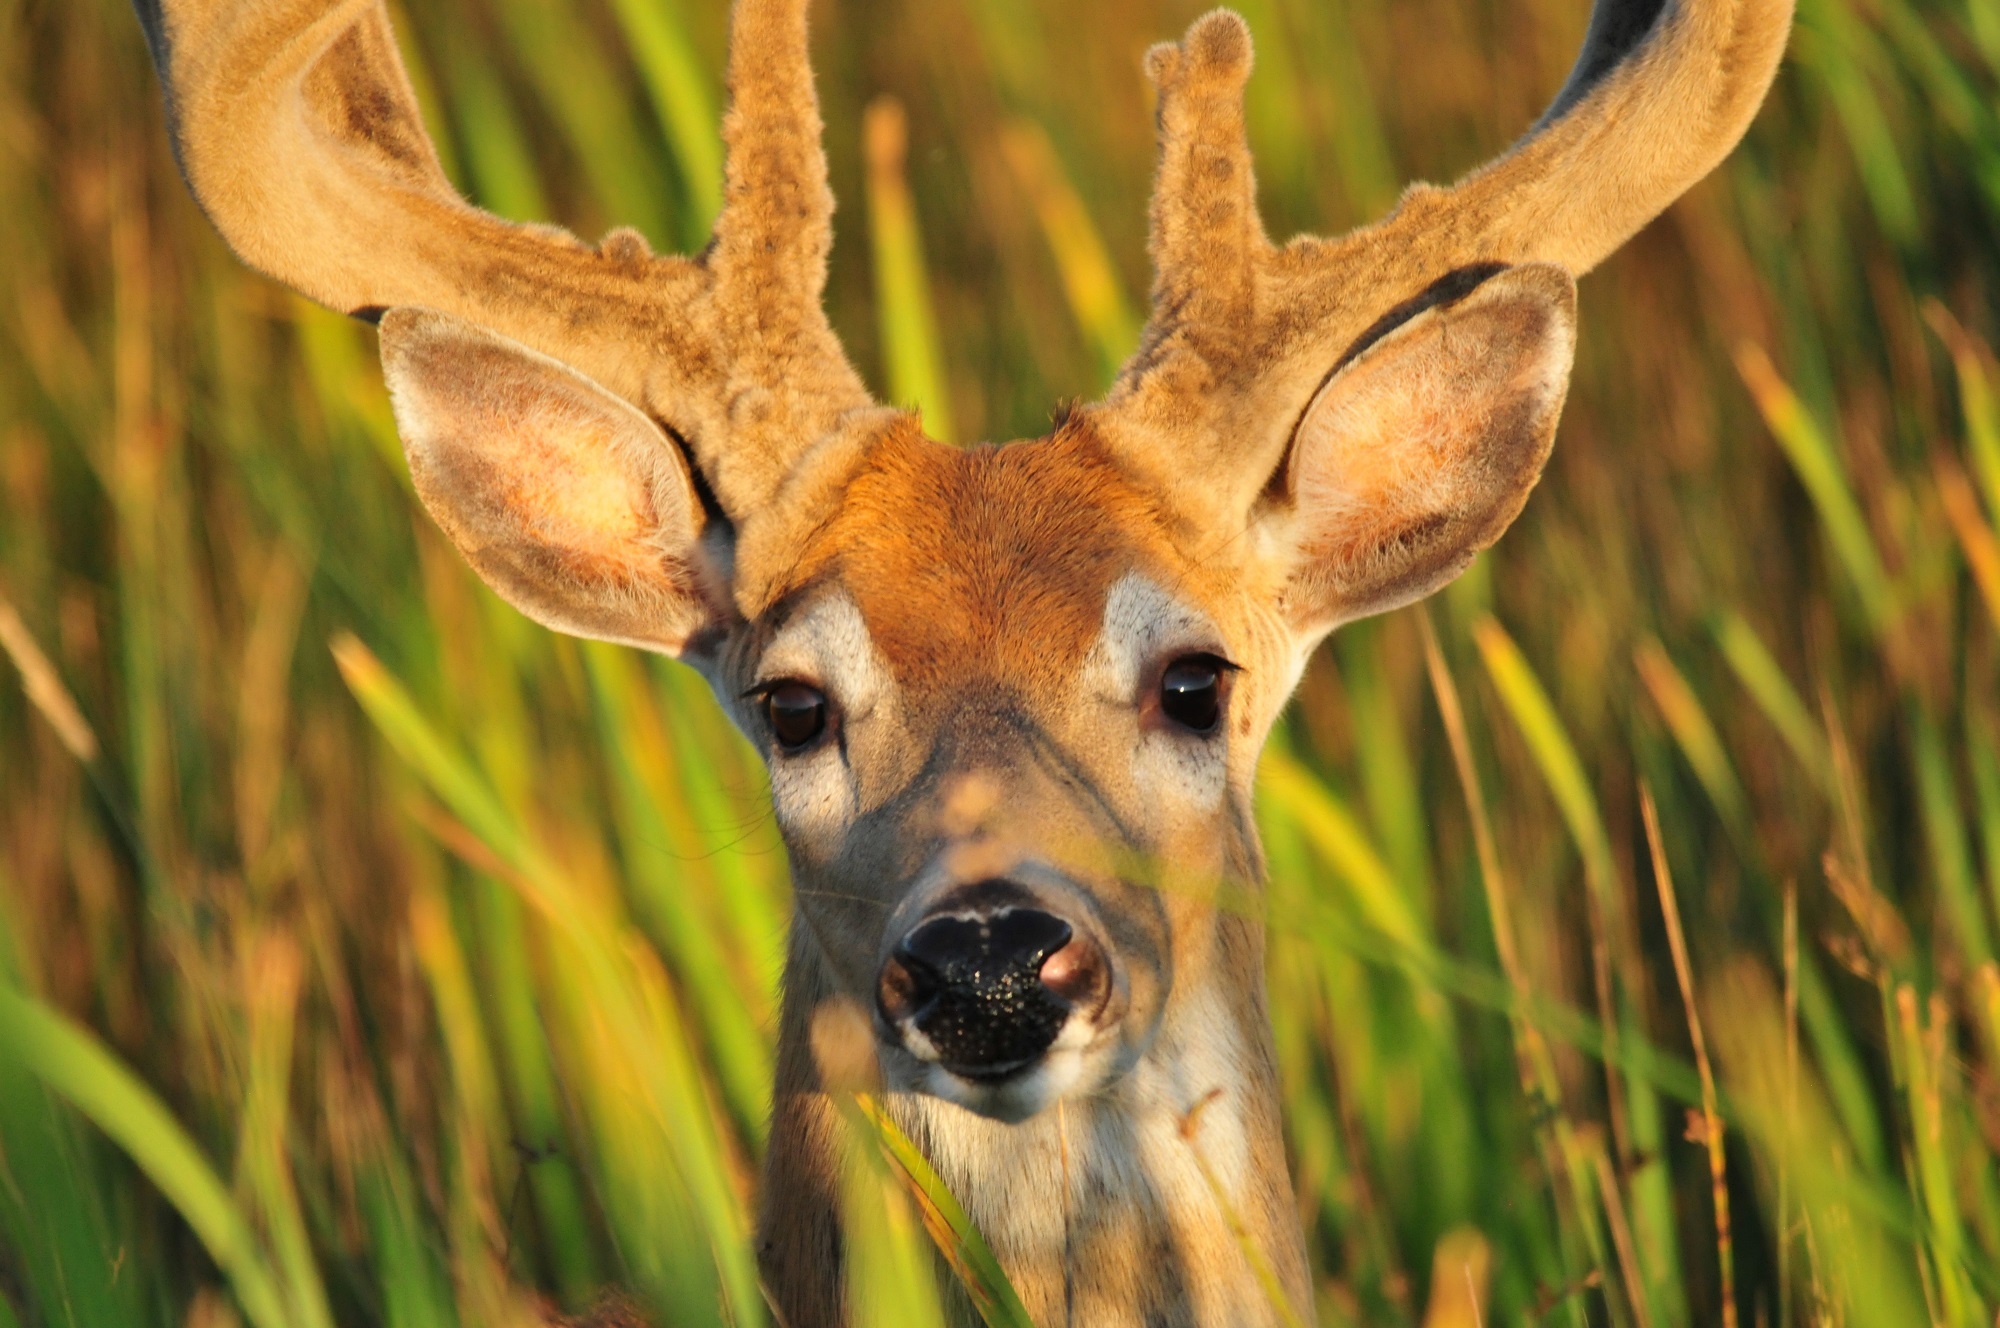
nature, looking, male, wildlife, deer, portrait, mammal, fauna, close up, outdoors, head, vertebrate, facing, antlers, buck, white tailed deer